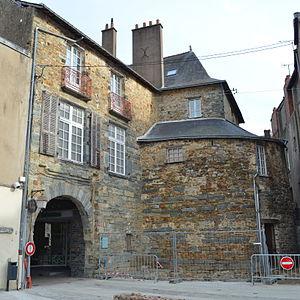
Porte Neuve - Châteaubriant (Loire-Atlantique)